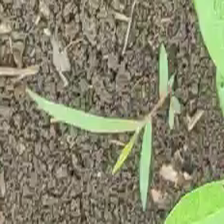
Weed species: Digitaria_SP_(Digitaria Sanguinalis )